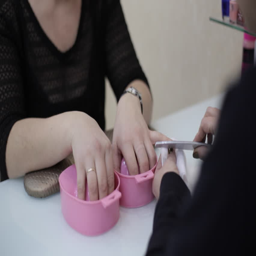
middle age woman getting a manicure at nail salon